Pericúes

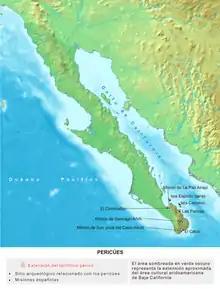
Spanish Roman Catholic missions among the Pericúes.

The Pericú people's territory was along the southern edge of the Baja California Peninsula, from Todos Santos on the western coast to La Paz in the northeast, together with the large Gulf of California Islands of Cerralvo, Espíritu Santo, La Partida, and San José. William C. Massey thought that the northern portion of the Cape Region, including Bahía las Palmas and Bahía Ventana, was occupied by a Guaycura group known as the Cora. Subsequent reexamination of the ethnohistoric evidence suggests that Cora was synonymous with Pericú.